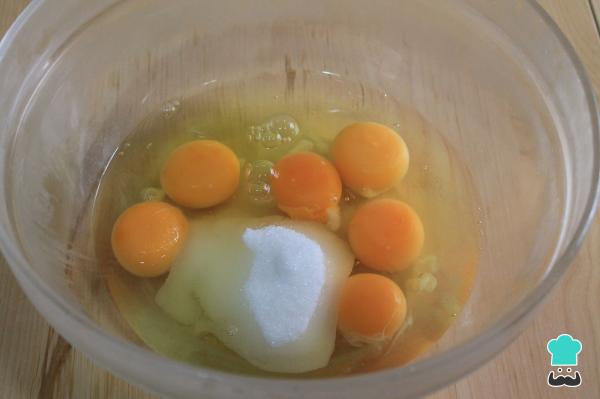
En primer lugar, hay que preparar la base del pionono. Para ello, casca en un bol los huevos y añade el azúcar. Bate con unas varillas eléctricas hasta que los huevos espumen.